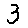
Label: 3